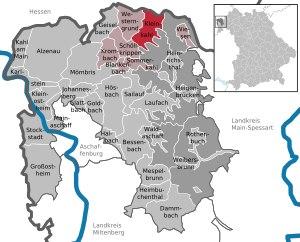
Kleinkahl est une commune allemande de Bavière, située dans l'arrondissement d'Aschaffenbourg et le district de Basse-Franconie.